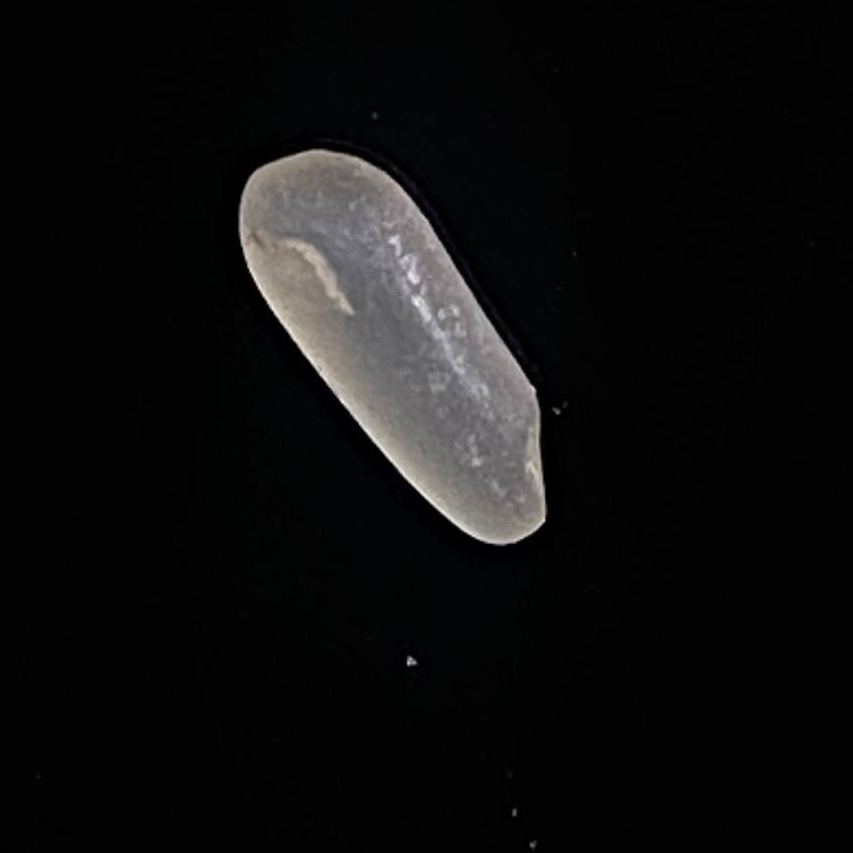
Rice variety: Paijam